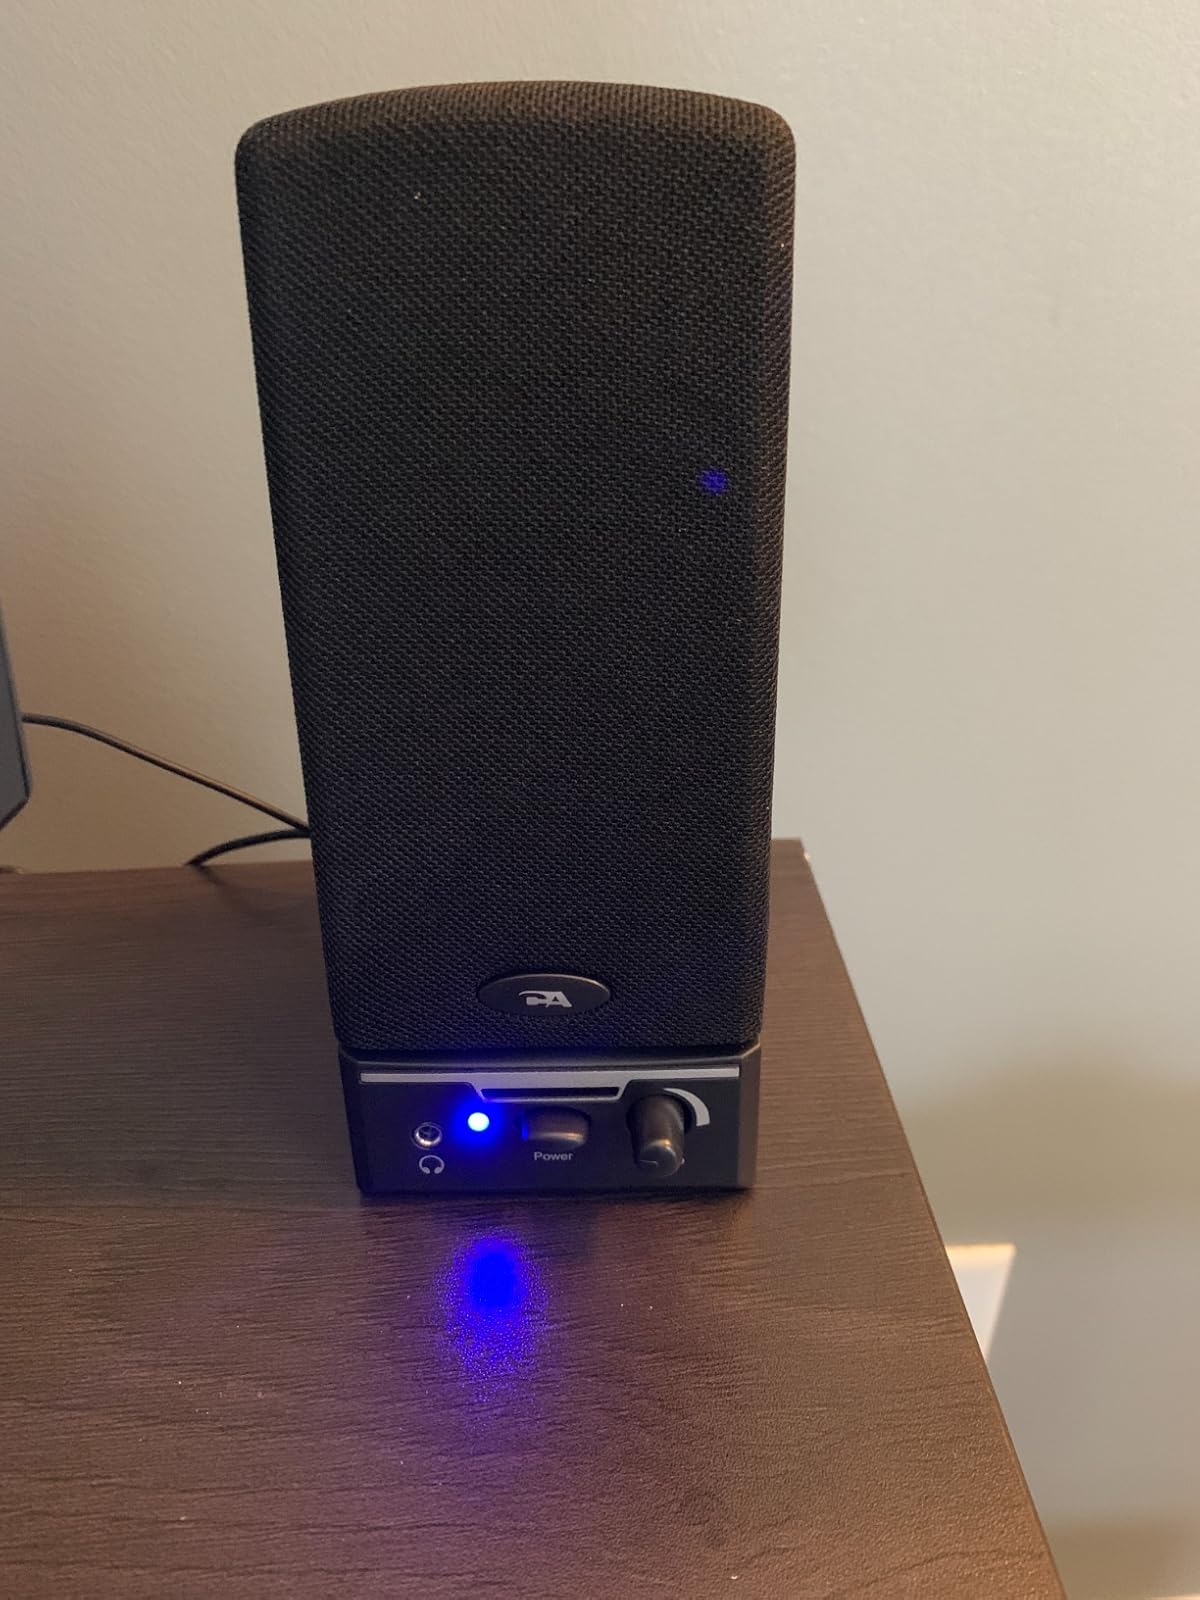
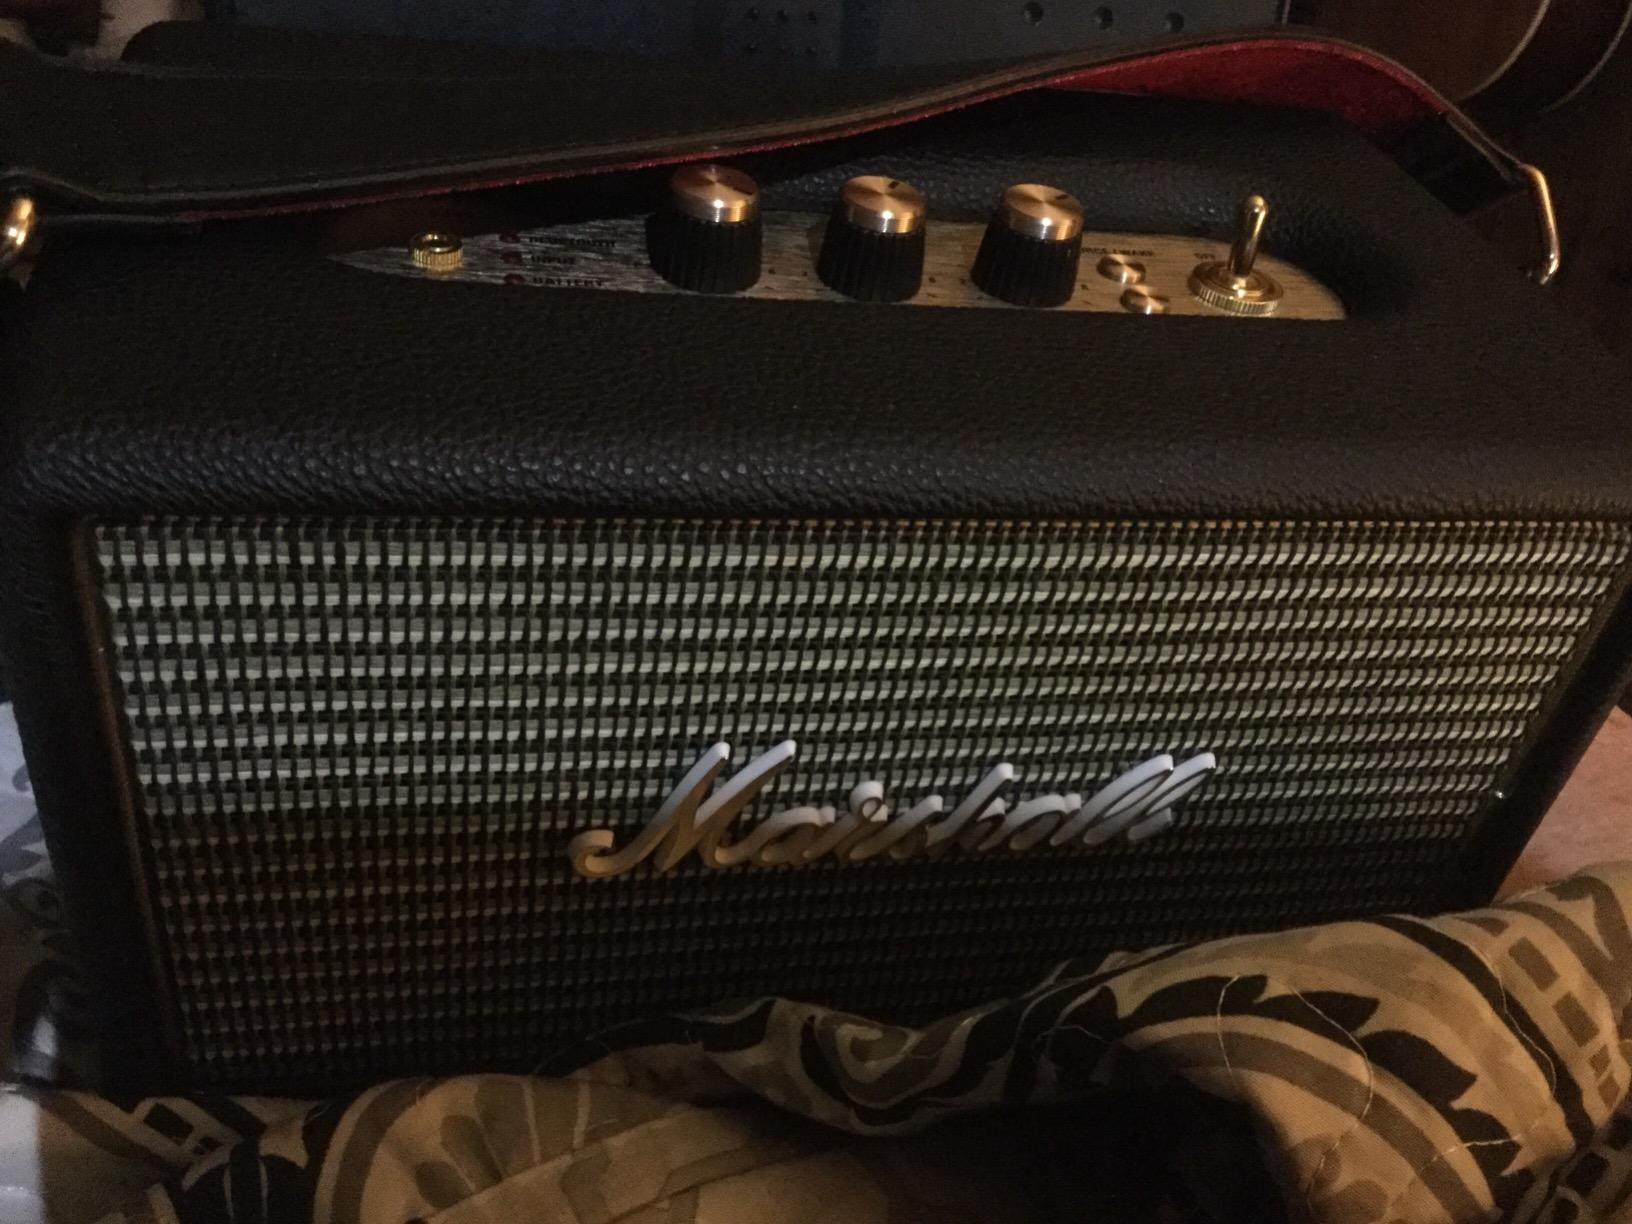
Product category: speaker
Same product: no